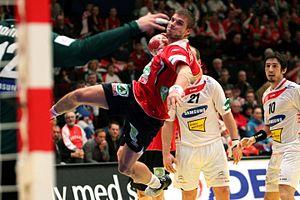
Bjarte Håkon Myrhol, né le 29 mai 1982 à Oslo, est un joueur de handball international norvégien évoluant au poste de pivot.